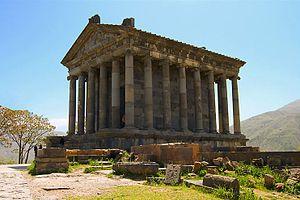
Le Kotayk est un marz de l'Arménie situé au centre du pays, dont la capitale est Hrazdan. Il est bordé à l'ouest par le marz d'Aragatsotn, au nord par celui de Lorri, au nord-est par celui de Tavush, à l'est par celui de Gegharkunik, et au sud par celui d'Ararat et Erevan.